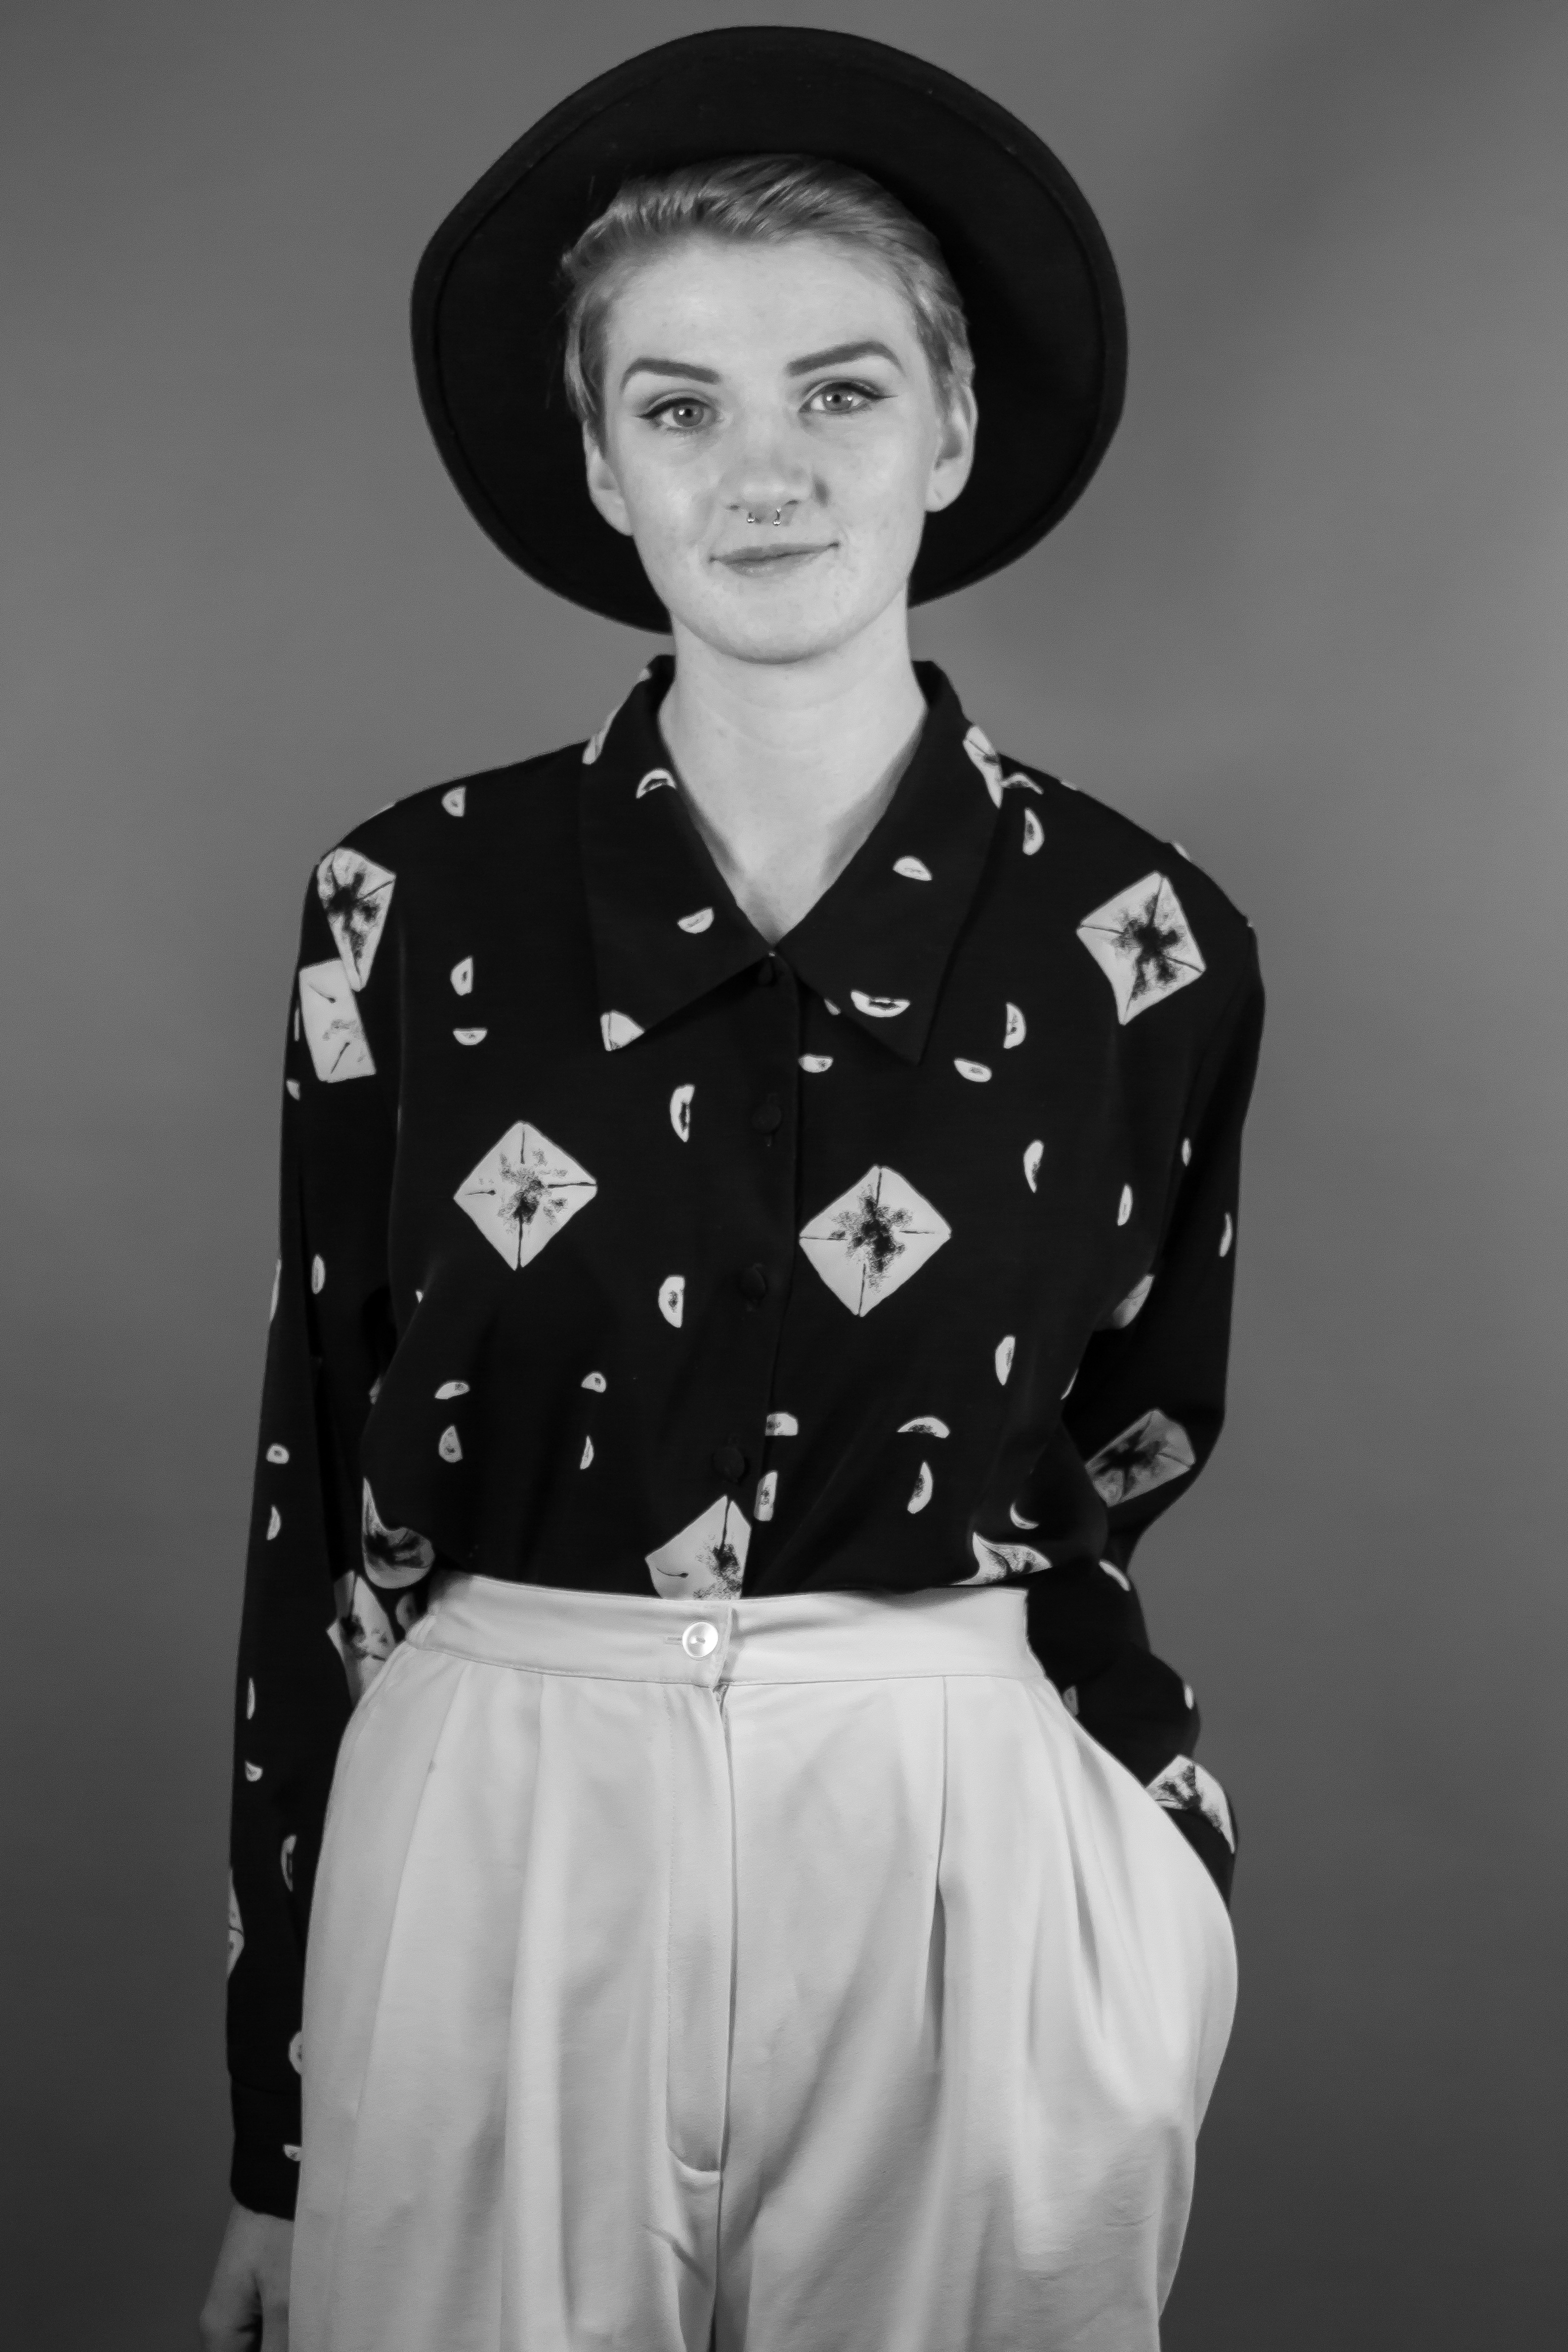
person, black and white, people, girl, woman, hair, white, female, pattern, portrait, model, young, studio, human, fashion, clothing, black, monochrome, lady, makeup, make up, posing, face, gentleman, happy, skin, style, body, attractive, adult, glamour, photo shoot, women fashion, woman fashion, monochrome photography, military officer